Sir Charles Kemeys, 4th Baronet

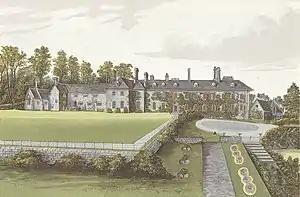
Cefn Mably mansion ca. 1860

Kemeys was born on 23 November 1688, the only son of Sir Charles Kemeys, 3rd Baronet of Cefn Mably and his first wife Mary Wharton, daughter of Philip Wharton, 4th Baron Wharton. His father died in December 1702 and he succeeded to his father's estates and the baronetcy. His maternal uncle Thomas Wharton, 1st Marquess of Wharton and two Tory MPs Robert Price and Thomas Edwards were his guardians. He was admitted at Trinity College, Cambridge in May 1706 but abandoned his studies and decided to tour Europe. In the course of his travels he met and became a friend of the Elector of Hanover – later King George I.